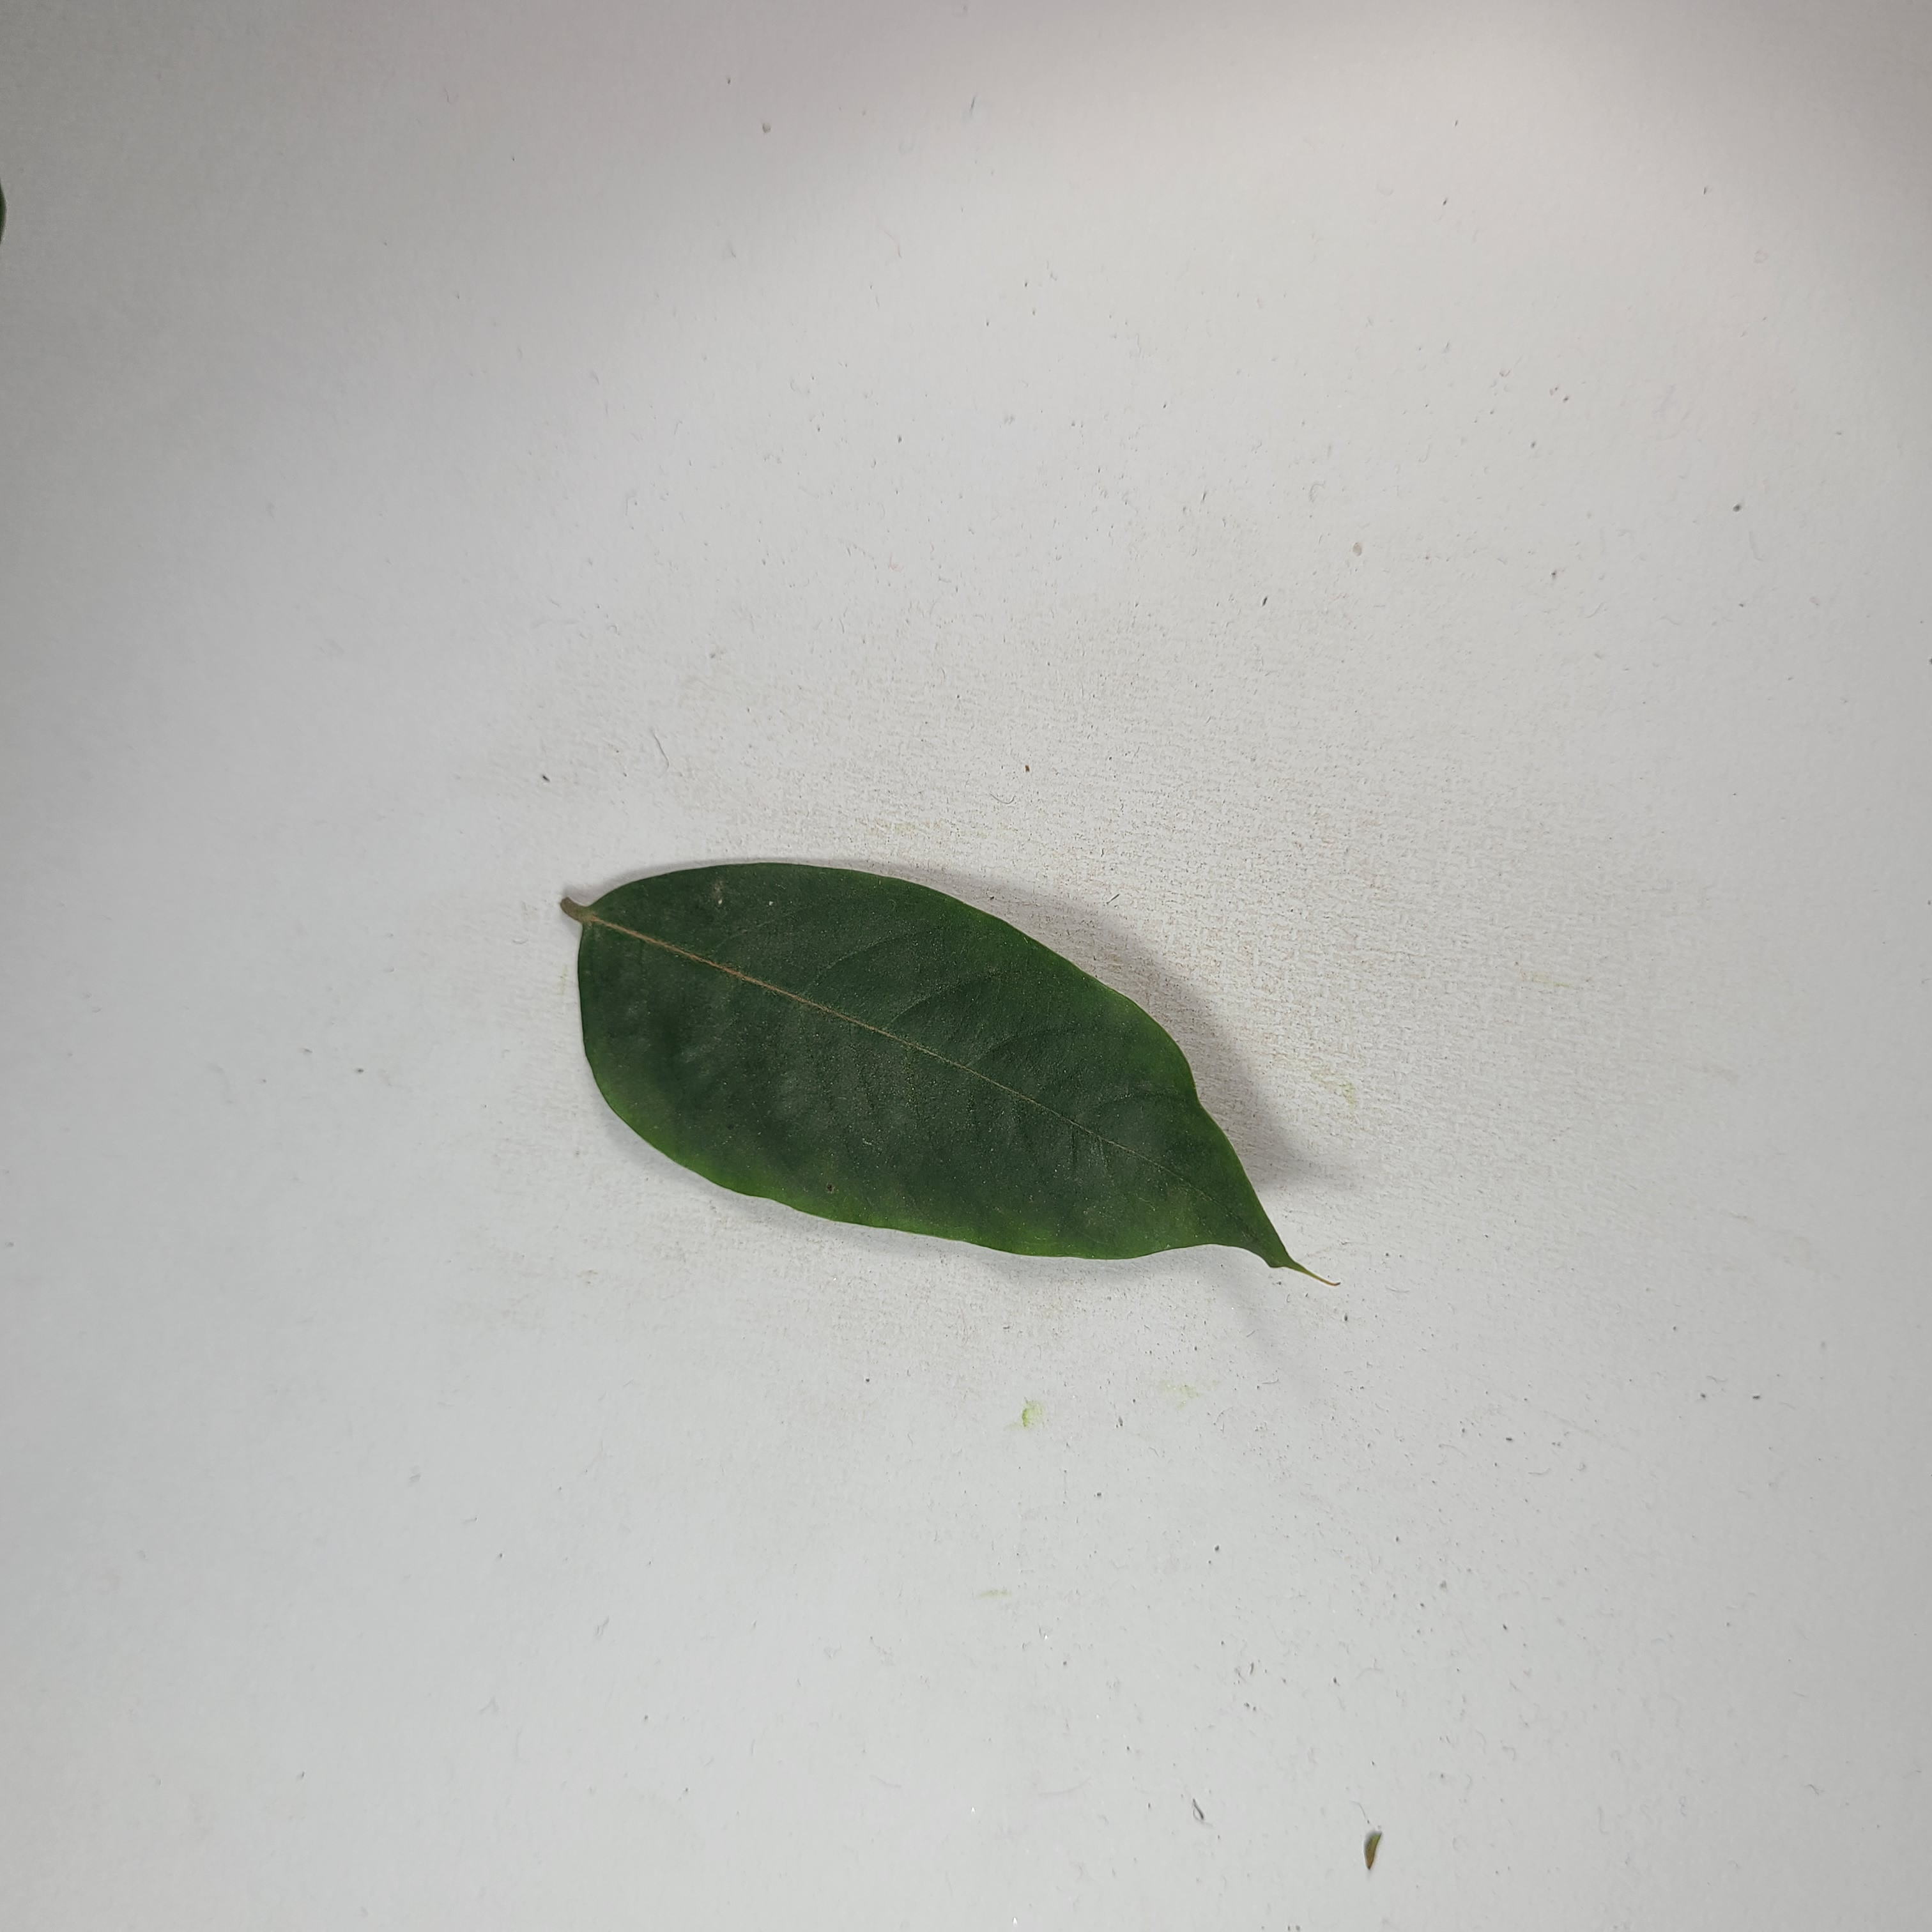
Label: Healthy Leaves